Hamlet (Thomas)

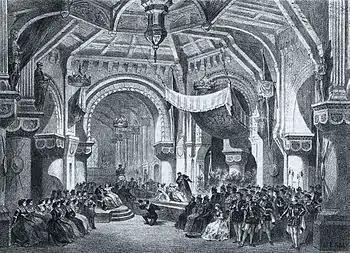
Act 2, scene 2: setting by Charles-Antoine Cambon for the original production at the Paris Opera (Salle Le Peletier)

Prelude. The opera begins with a brief prelude approximately three and a half minutes in length. The music commences with soft timpani rolls, proceeds to string tremolandi, horn calls, and anguished string motifs, and "evokes the hero's tormented mind as well as the cold ramparts of Elsinore."